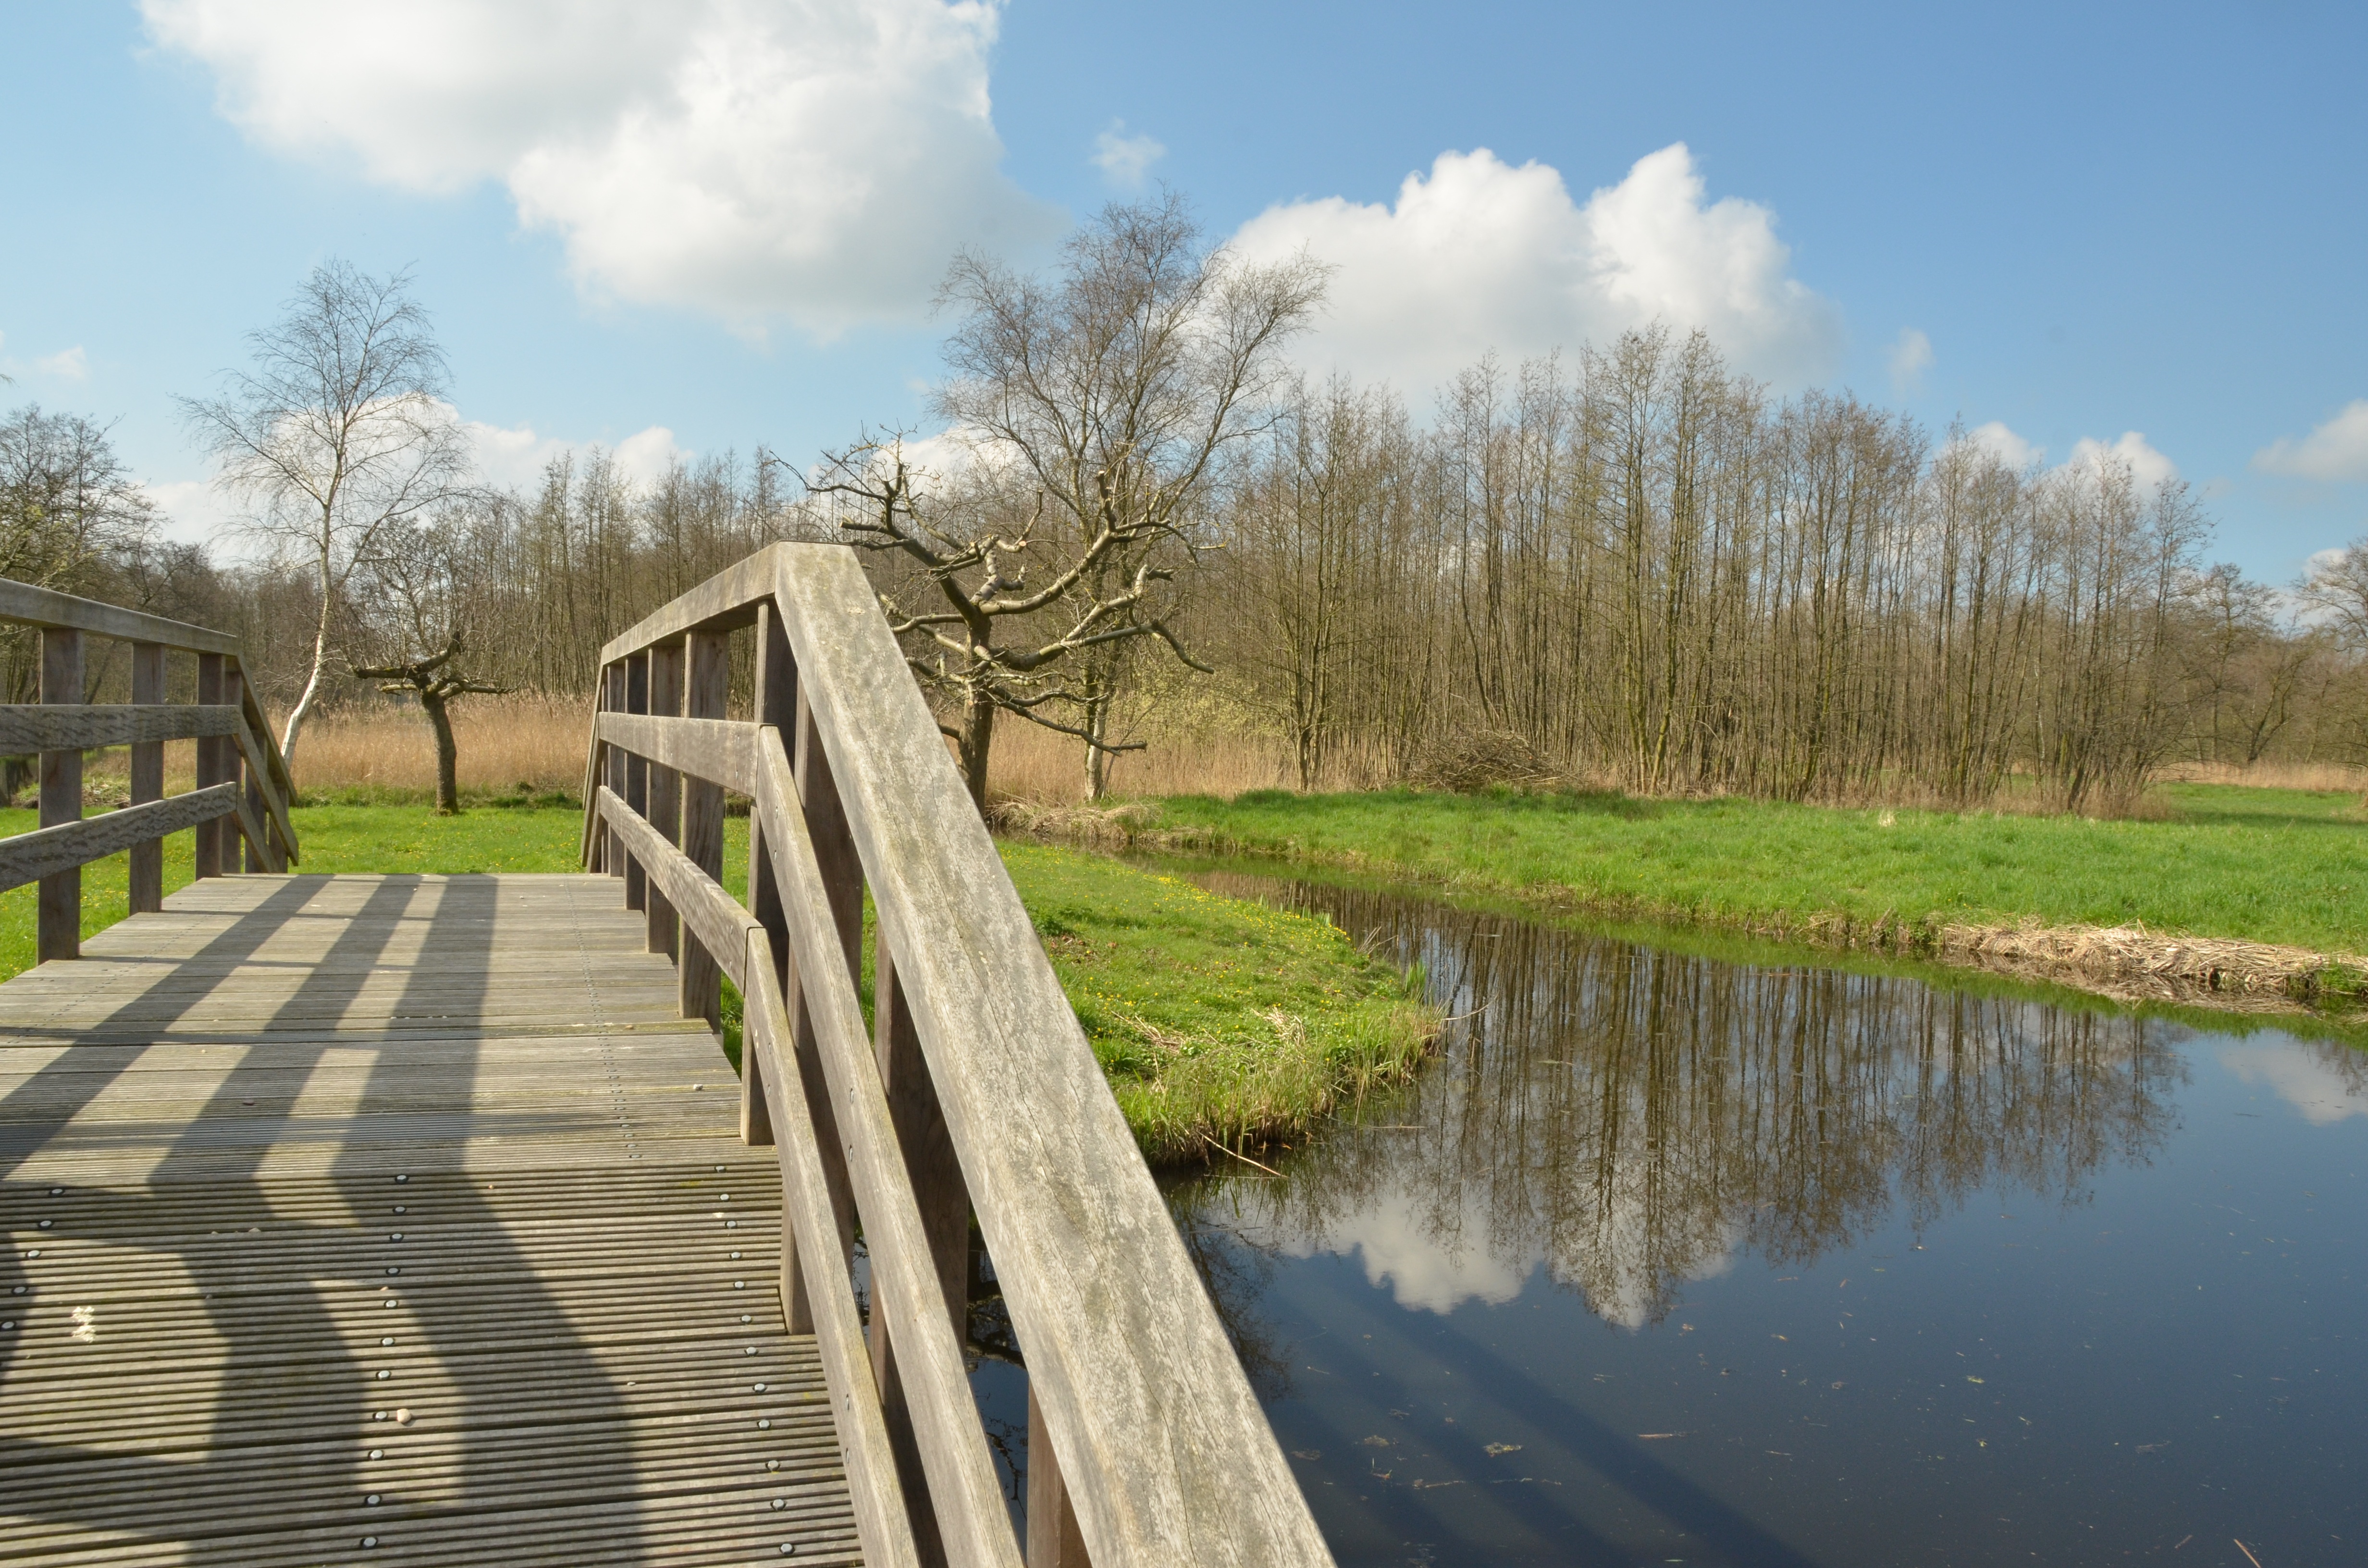
landscape, tree, water, nature, grass, cloud, bridge, air, river, canal, walkway, green, reflection, reservoir, waterway, netherlands, wetland, rural area, ankeveen